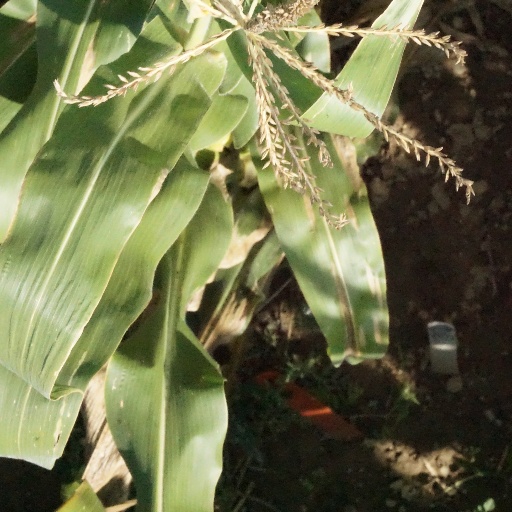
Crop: maize; corn